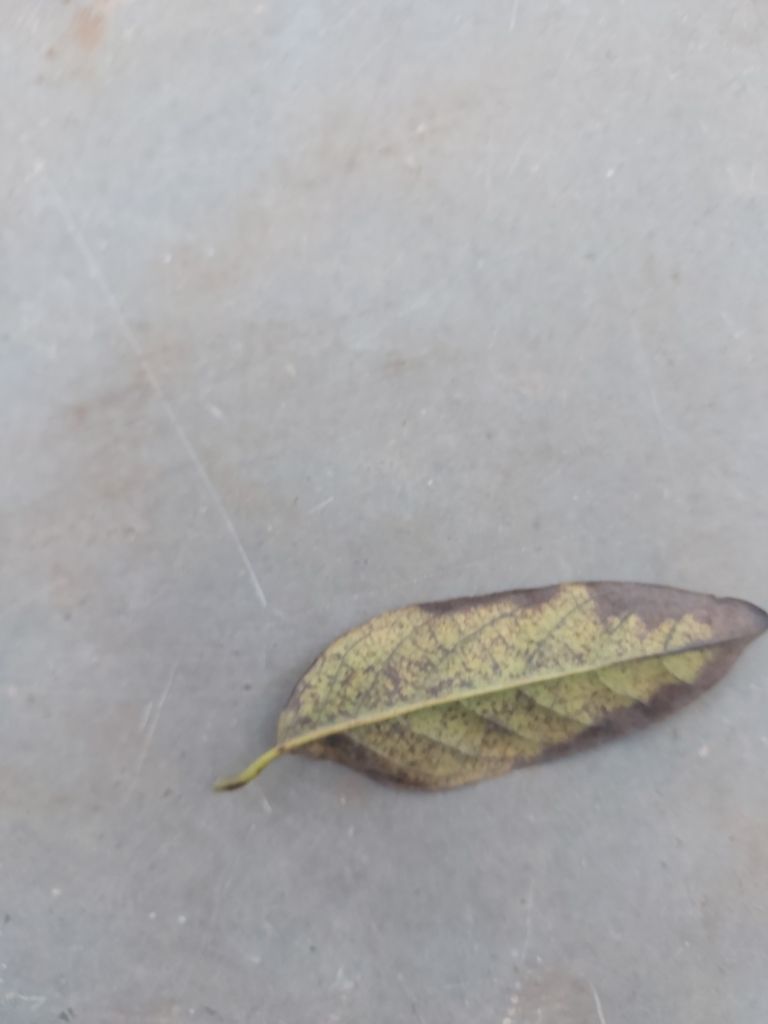
Disease label: Leaf spot on Leaves